Saint-Julien-sur-Sarthe

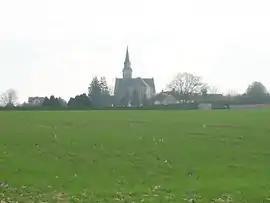
The church and surroundings in Saint-Julien-sur-Sarthe

Saint-Julien-sur-Sarthe (literally "Saint-Julien on Sarthe") is a commune in the Orne department in north-western France.